David H. Jones House

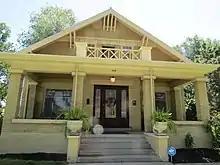
Close up view of the David H. Jones House, June 2018

The house was built in 1912 for David H. and Mary E. Nielsen Jones, who lived there until their deaths in 1959 and 1976, respectively. In addition to running his own farm and livestock operations, David Jones served as the Commissioner of Agriculture for Utah, the president of the Utah State Farm Bureau, and as the president of the Utah County Cooperative Dairy for 20 years. His political career included six years of service as a Spanish Fork city councilman and two terms as a state senator.